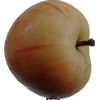
Label: Apple 14